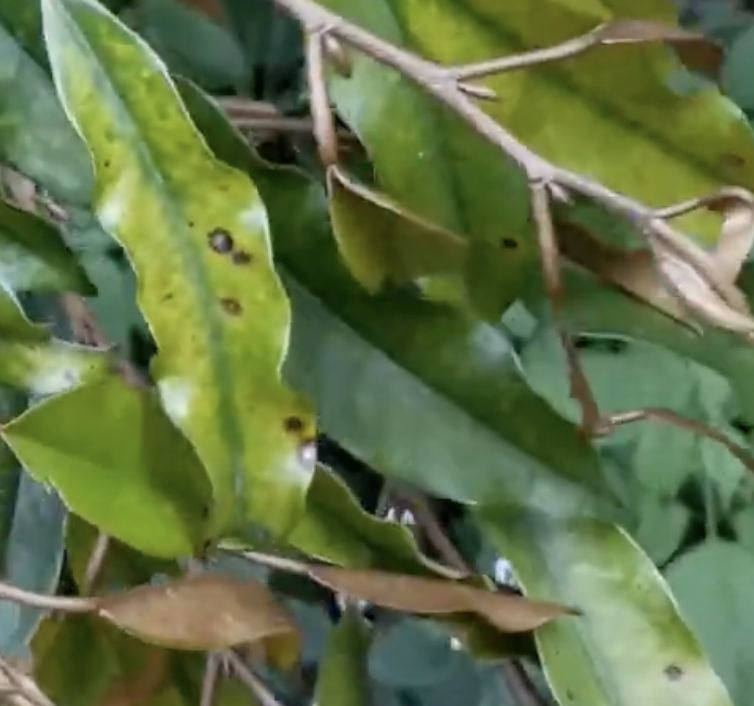
Label: canker_disease